List of FC Barcelona seasons

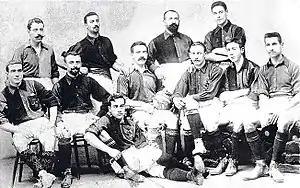
Barcelona team in 1903

Futbol Club Barcelona is a professional association football club based in Barcelona, Catalonia, Spain. The club was founded in 1899 by a group of Swiss, Catalan, German, and English footballers led by Joan Gamper, and played its first friendly match on 8 December 1899. Initially, Barcelona played against other local clubs in various Catalan tournaments, but in 1929 the club became one of the founding members of La Liga, Spain's first national league. As of 2024, Barcelona is one of only three clubs to have never been relegated from the top level of Spanish football, the others being Athletic Bilbao and Real Madrid.